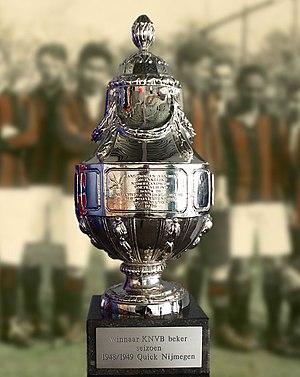
Le Quick 1888 est un club de football néerlandais basé à Nimègue.